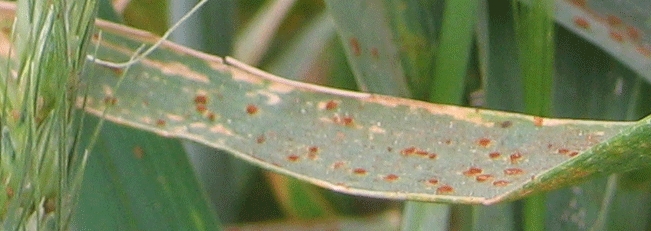
Label: Wheat___Brown_Rust